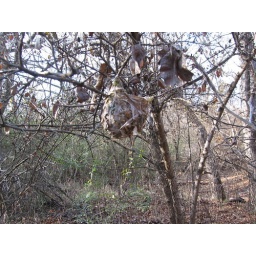
Tiny pouch bird nest - about chest high in dry creek bed